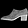
Label: Ankle boot